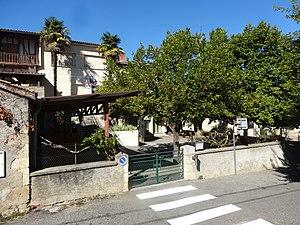
L'école d'Auterive.
Auterive est une commune française située dans le département du Gers en région Occitanie.